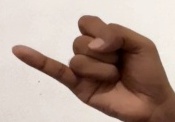
ASL sign: J